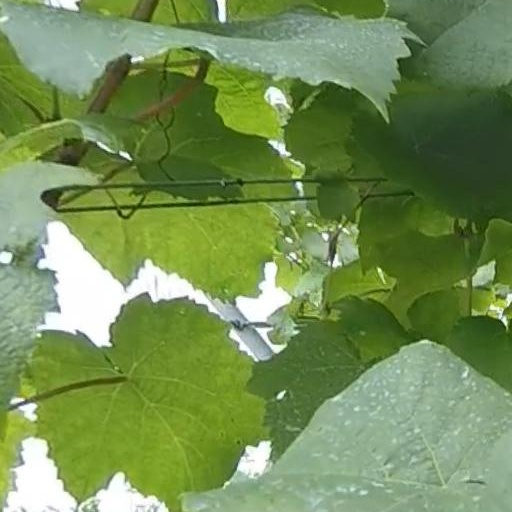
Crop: grape